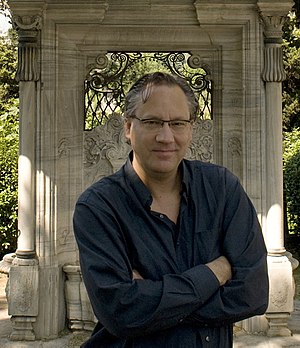
Kamran Ince
Kamran Ince er en tyrkisk/amerikansk komponist, pianist, cellist, professor og lærer.